James A. Campbell (Medal of Honor)

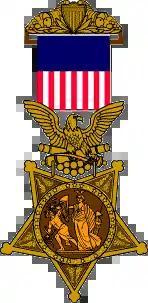
US Medal Of Honor (1862), United States Army Institute of Heraldry.

Campbell enlisted for Civil War military service at the age of 21. Military records at the time described him as a native of New York who was employed as a seaman, and was 5'6" tall with light hair, brown eyes and a fair complexion. After enrolling in Kings County, New York, on September 8, 1862, he was officially mustered in as a private with Company A of the 2nd New York Cavalry that day.